Hoodoo (spirituality)

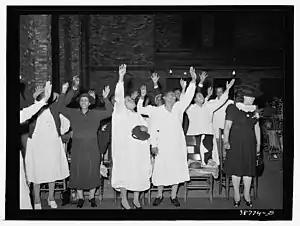
African American conjurers and rootworkers identified as Christian and incorporated the Bible into Hoodoo.

Archaeologists discovered evidence of continued West-Central African burial practices in a section of Lower Manhattan, New York City, which is now the location of the African Burial Ground National Monument. Along with historians involved in the project, they noted that about 15,000 Africans were buried in a section of Lower Manhattan called the "Negroes Burial Ground". Only 419 Africans buried were exhumed; over 500 artifacts were excavated, showing continued African traditions in New York City's Black community. Of 146 beads recovered, nine of them had come from West Africa. The other beads were manufactured in Europe; these had also been used by enslaved and free people for burial practices, incorporating an African spiritual interpretation of European beads. For example, many of the Africans buried, including women, men, and children, had beads, waist beads, and wristlets. In some African societies, beads are believed to bring protection, wealth, fertility, and health to the wearer. In contrast, in West Africa, African women wear beads around their waist as markers of beauty. Also found were beads still wrapped around the waist of the remains of enslaved women and about 200 shells. Beads, shells, and iron bars are associated with the Yoruba deity Olokun, a spirit that owns the sea. Shells are associated with water and help the soul transition in the afterlife because seashells help the soul move from the realm of the living into the realm of the dead (ancestors), which is associated with water. Other artifacts found at the African Burial Ground were shiny objects and reflective materials. Africans used these to communicate with spirits because shiny and reflective materials were thought to be able to capture the "flash of the spirit". Between 1626 and the 1660s, the majority of Africans imported to colonial New York were from the Kongo-Angolan region because New York had been colonized by the New York Dutch, whose merchants carried on trade with the west-central coast of West Africa. Historians and archaeologists found Kongo-related artifacts at the African Burial Ground, such as minkisi and Nkisi bundles buried with African remains. These Nkisi and minkisi bundles became the conjure bags in Hoodoo.